Foulden, Scottish Borders

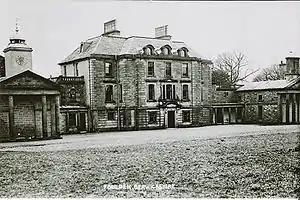
Foulden House c1900

Originally one of the superiorities of Coldingham Priory (a part of the parish is still called Nunlands), at a very early date it was resigned to the Ramsay family for whom it was erected into a Free Barony. William de Ramsay swore fealty to King Edward I of England, for his lands of Dalwolsie (Dalhousie), Edinburghshire, and of Foulden, Berwickshire, in 1296, and again in 1304.